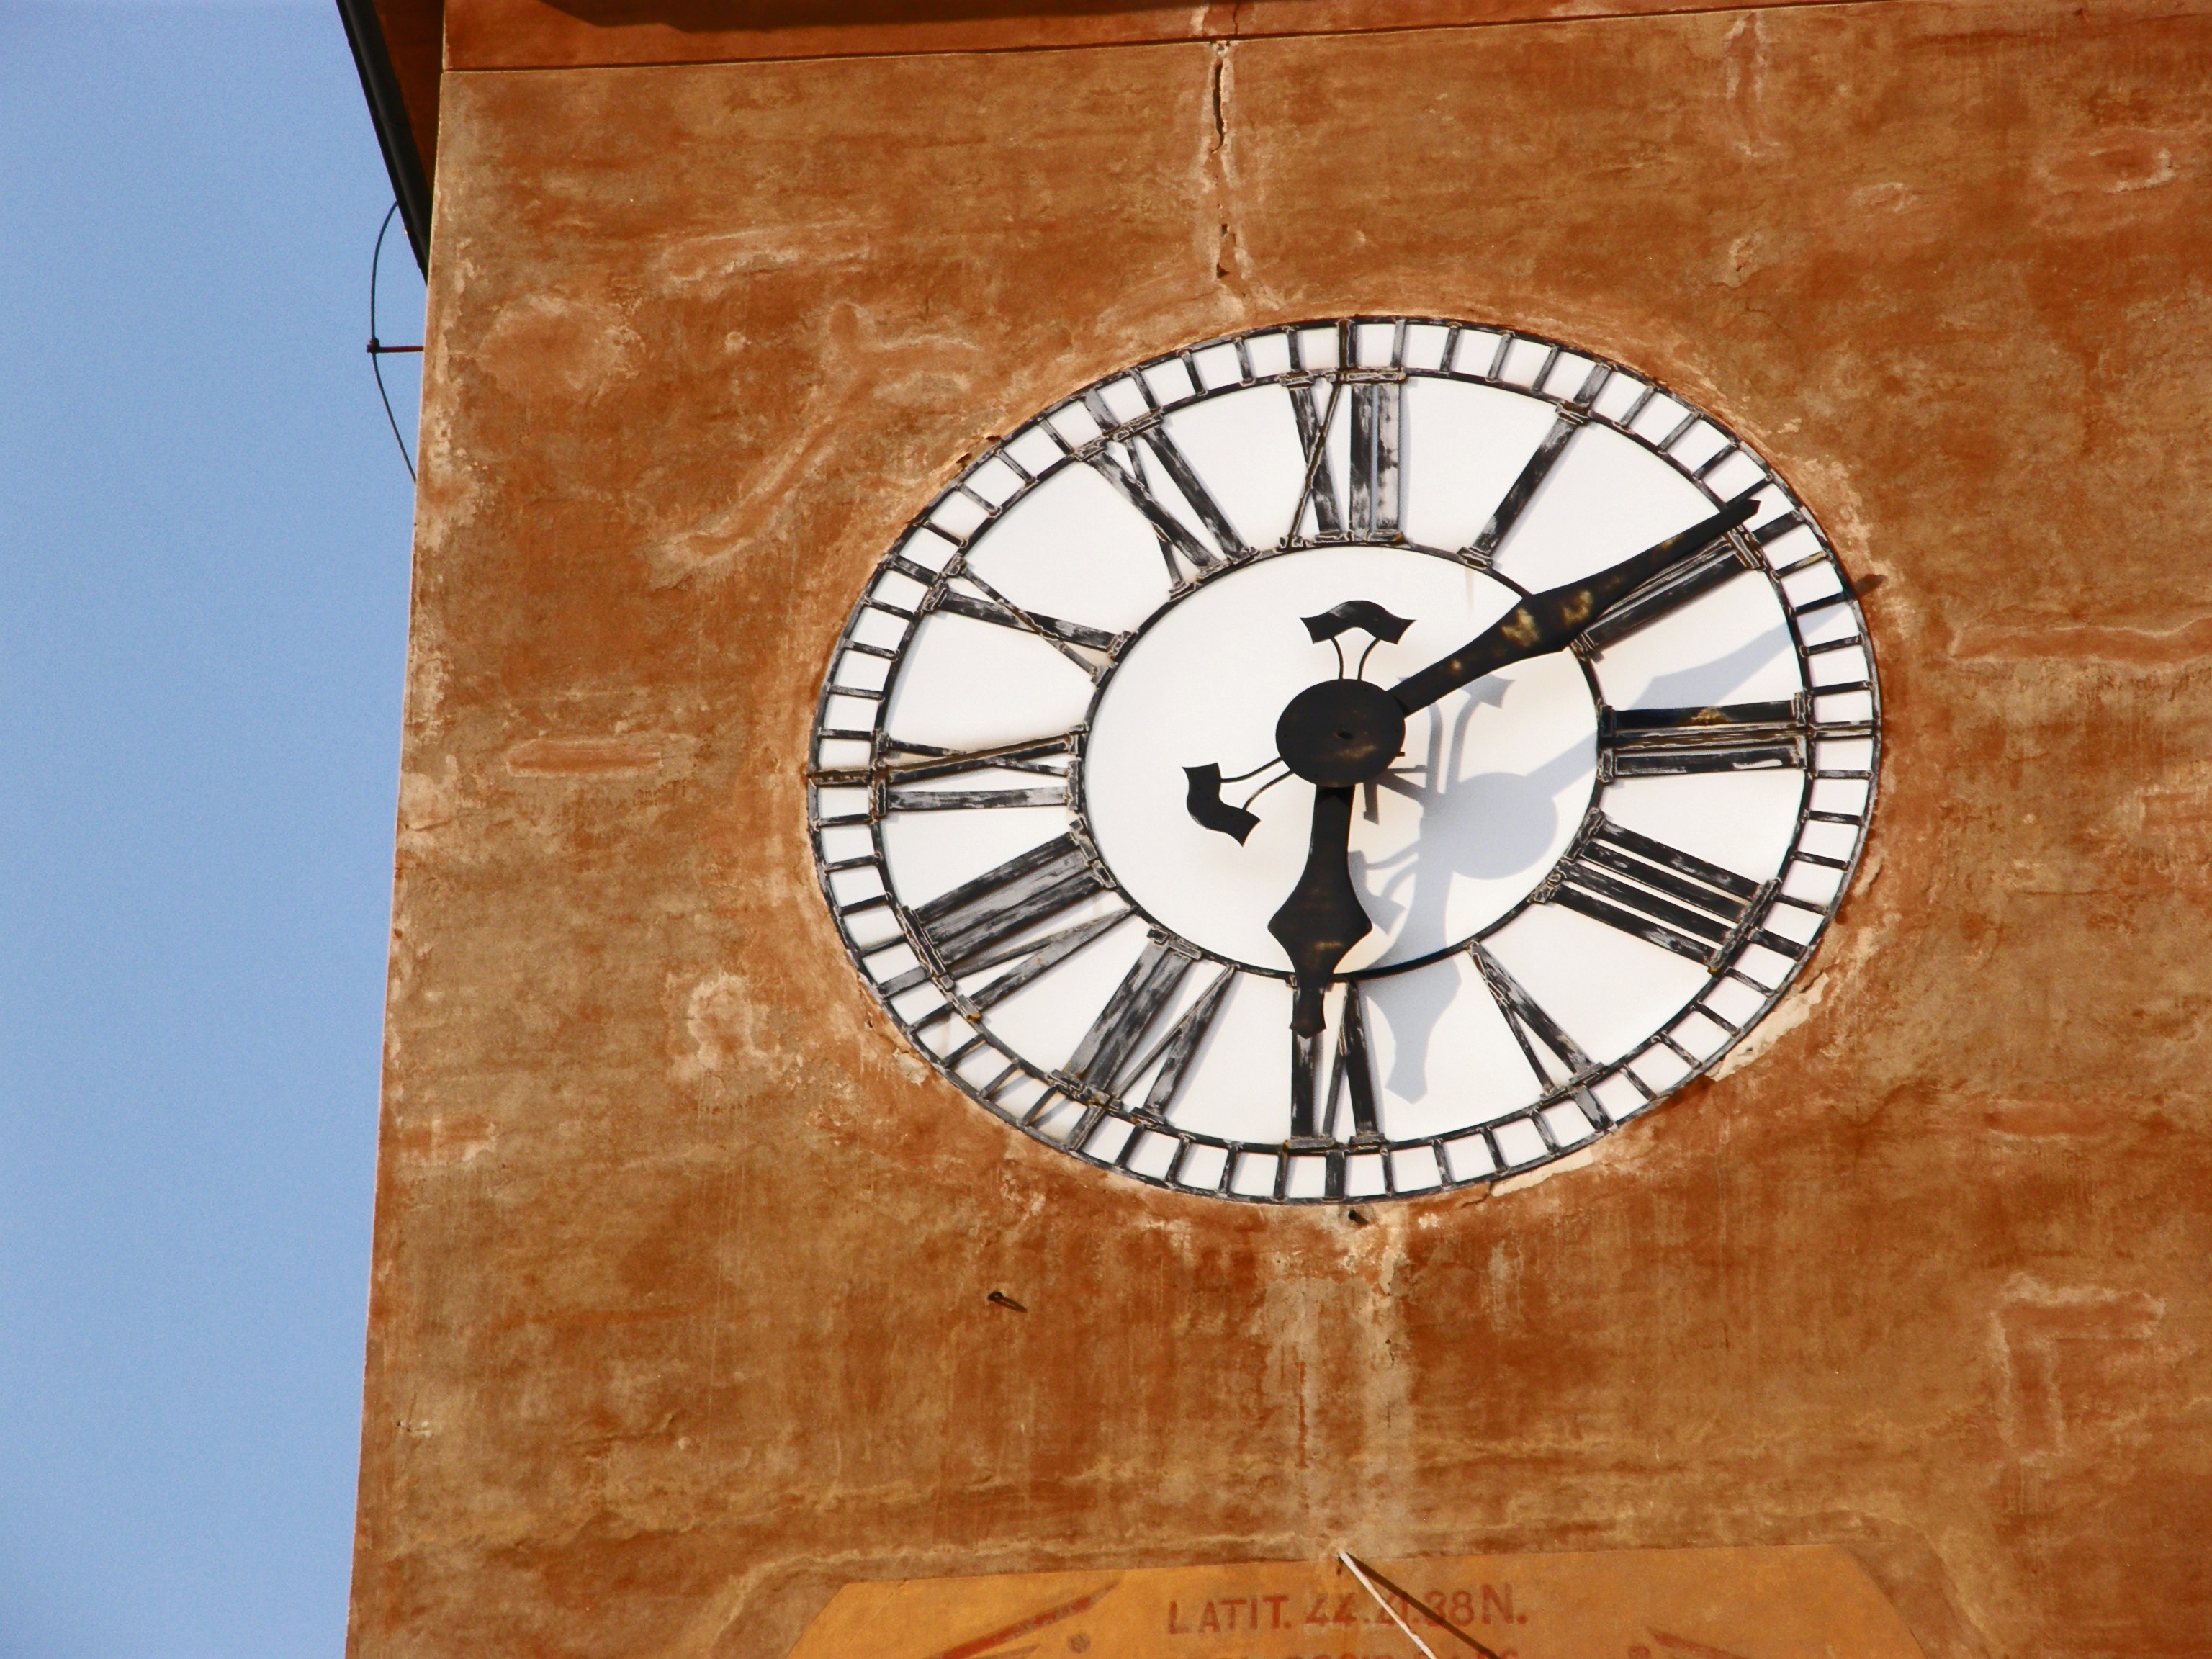
watch, wood, clock, time, city, furniture, decor, circle, clock tower, timetable, shape, home accessories